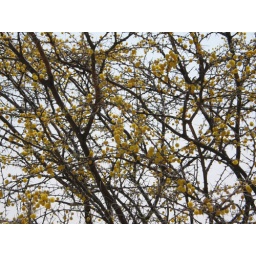
Etosha National Park - thorn trees in flower